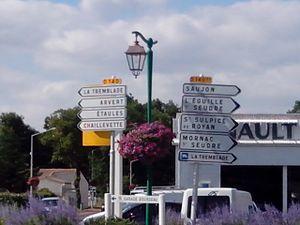
Panneaux routiers à Breuillet
Breuillet est une commune du Sud-Ouest de la France, située dans le département de la Charente-Maritime et la région Nouvelle-Aquitaine. Ses habitants sont appelés les Breuilletons et les Breuilletonnes.